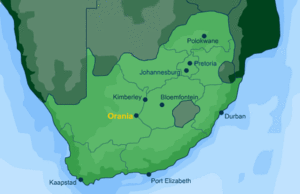
Source
Orania est une ville d'Afrique du Sud située dans la province du Cap-du-Nord, dans la région du désert du Karoo.